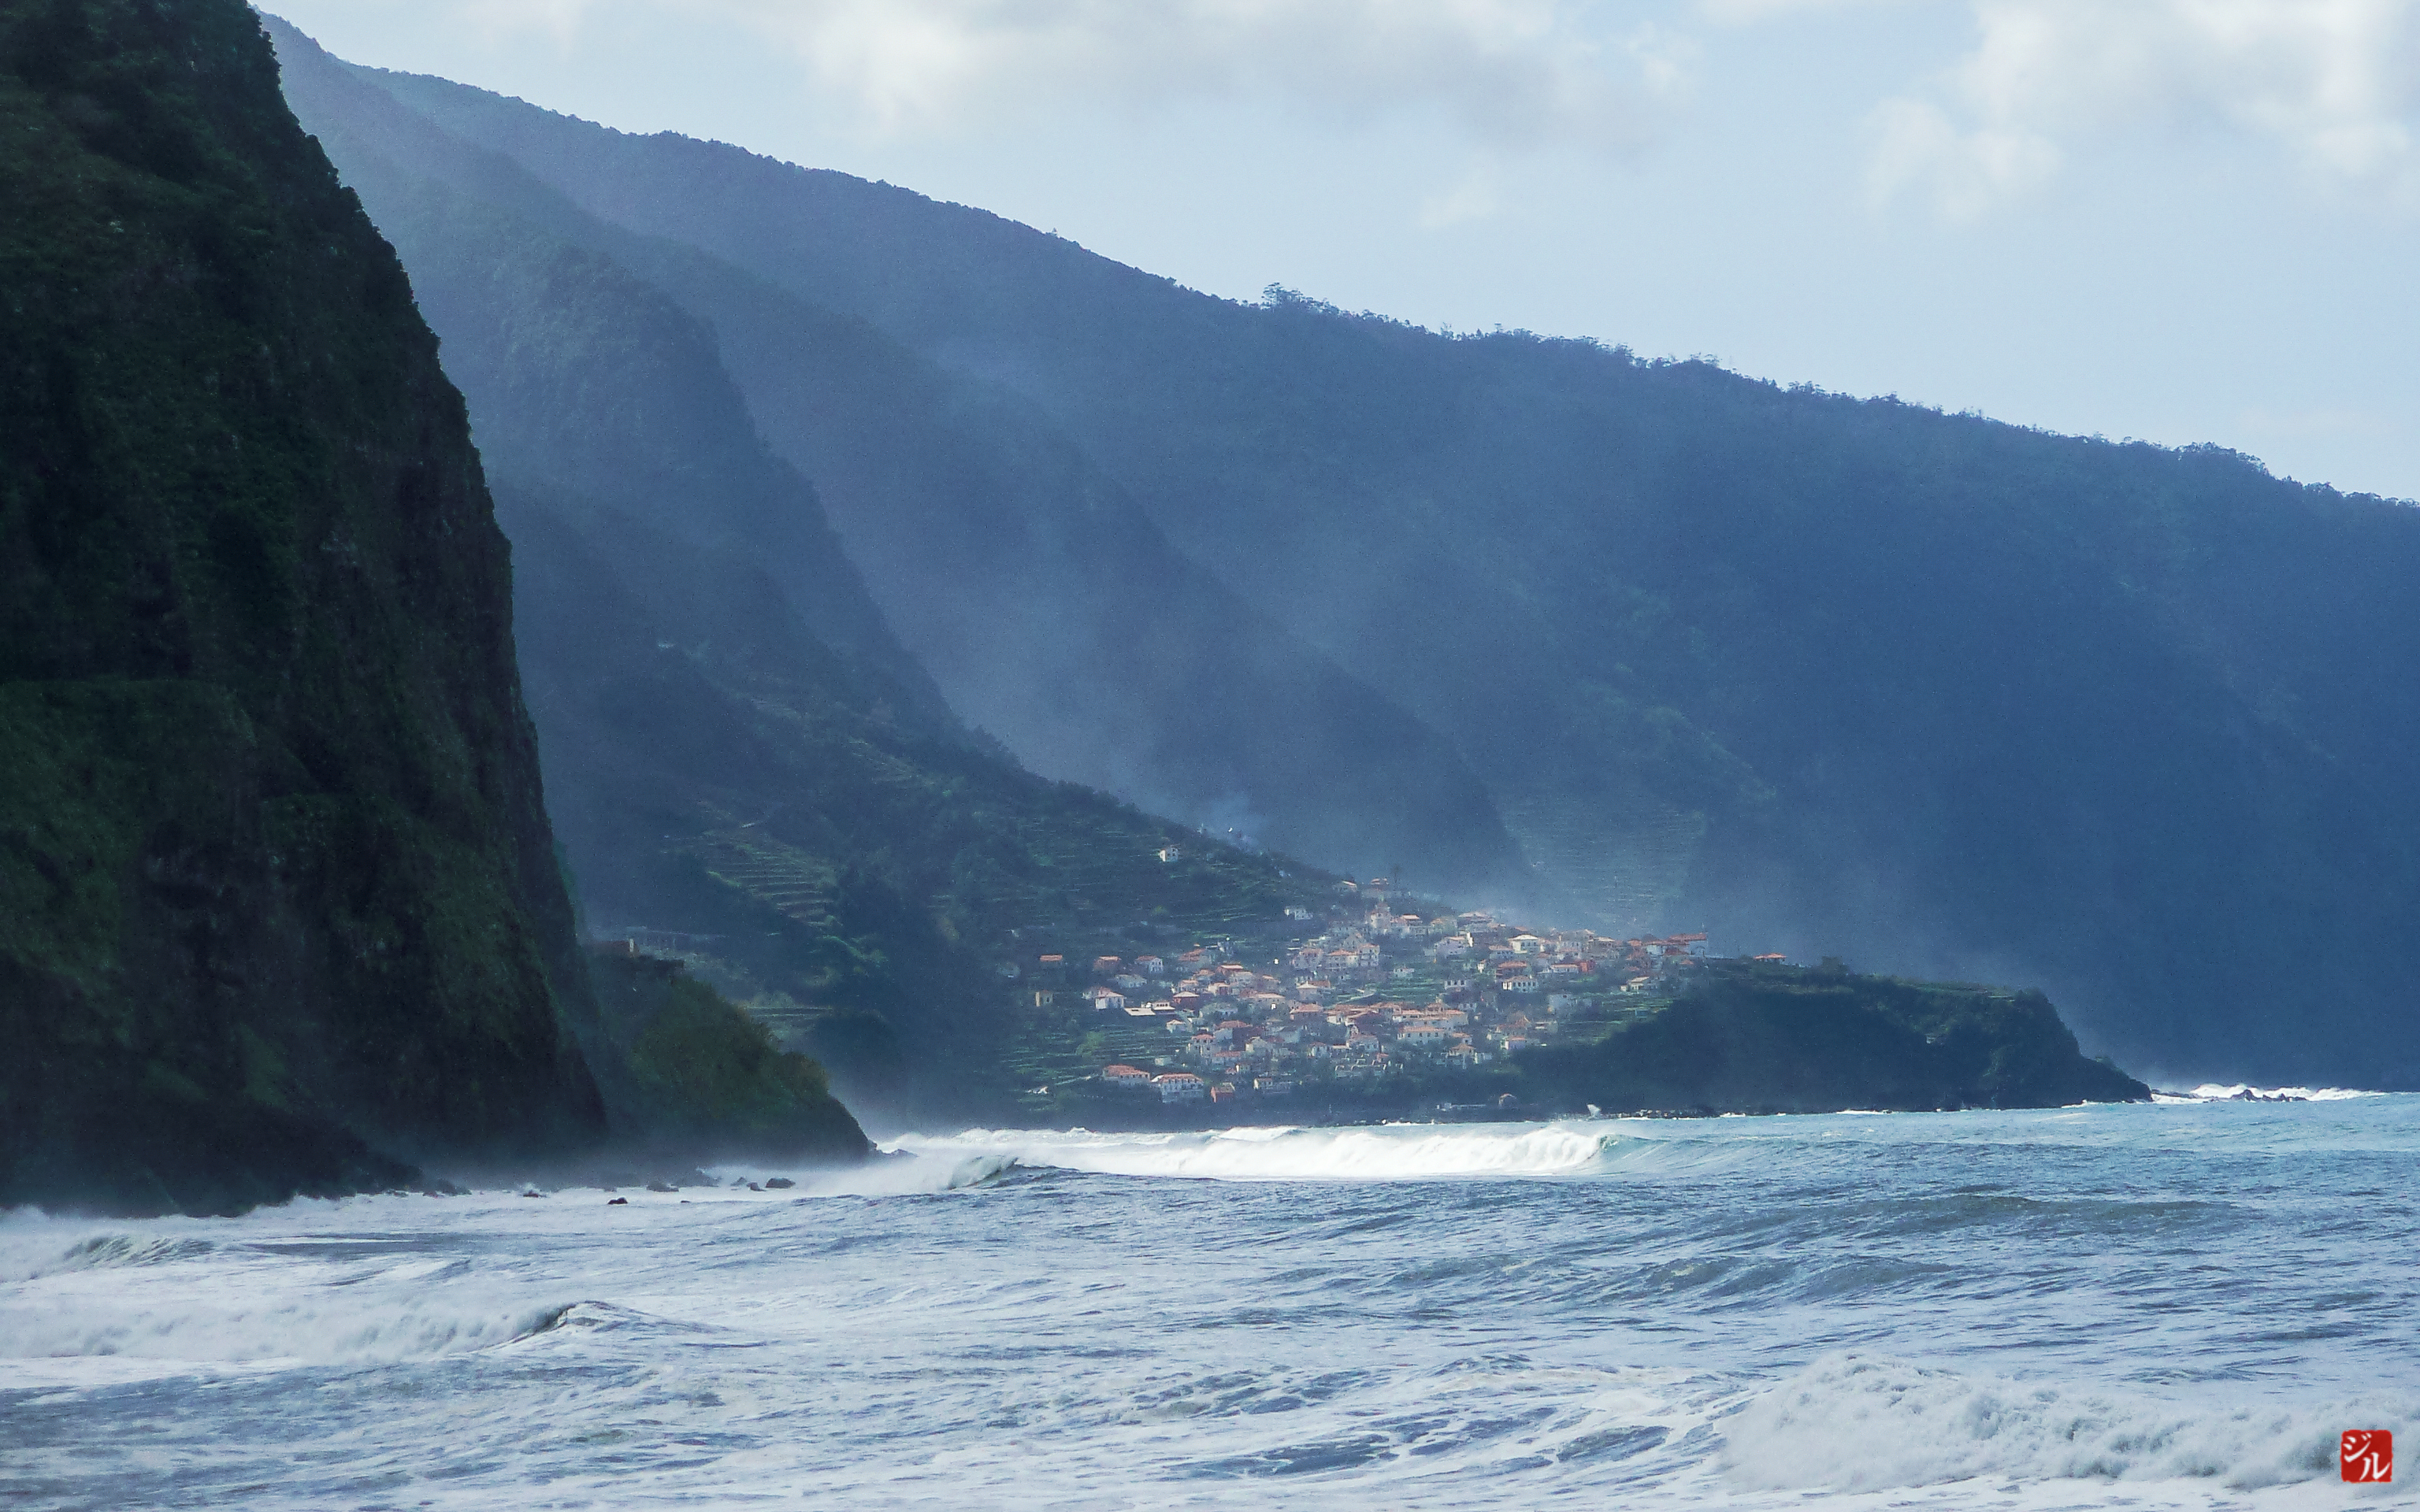
sea, coast, ocean, wave, cliff, glacier, fjord, terrain, portugal, landform, mad re, travelplanet, geographical feature, atmospheric phenomenon, glacial landform, geological phenomenon, wind wave